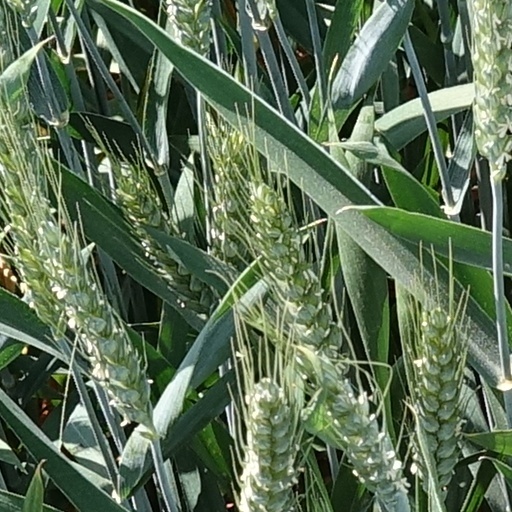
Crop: wheat